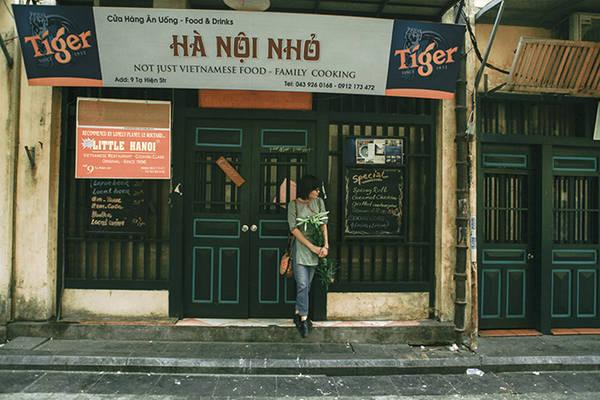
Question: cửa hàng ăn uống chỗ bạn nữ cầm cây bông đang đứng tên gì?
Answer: cửa hàng ăn uống hà nội nhỏ